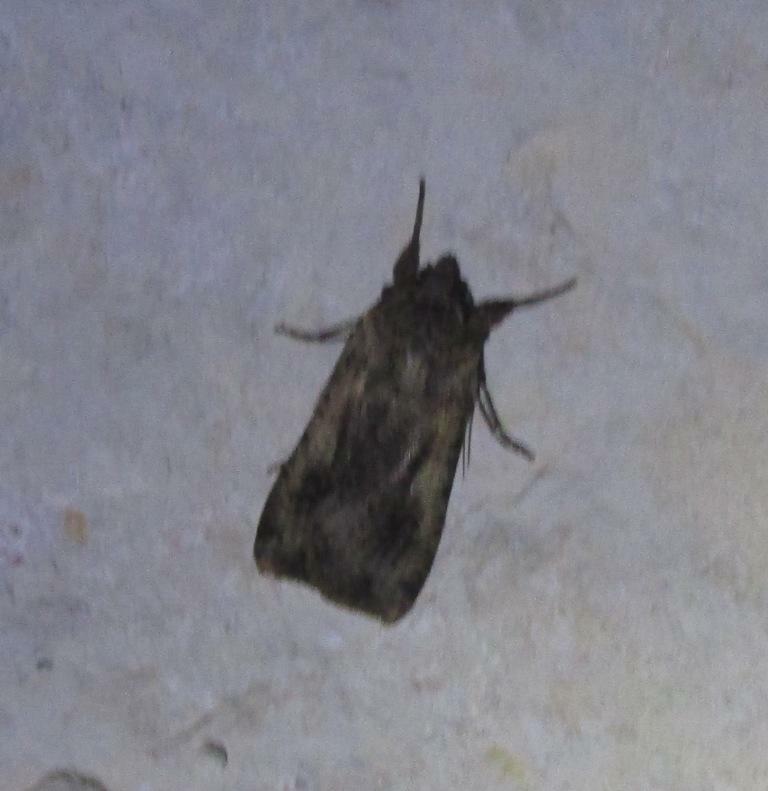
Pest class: cutworms